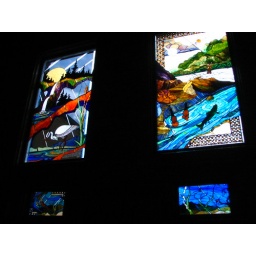
Beer bottles and beer bottle tops in the stained glass windows.